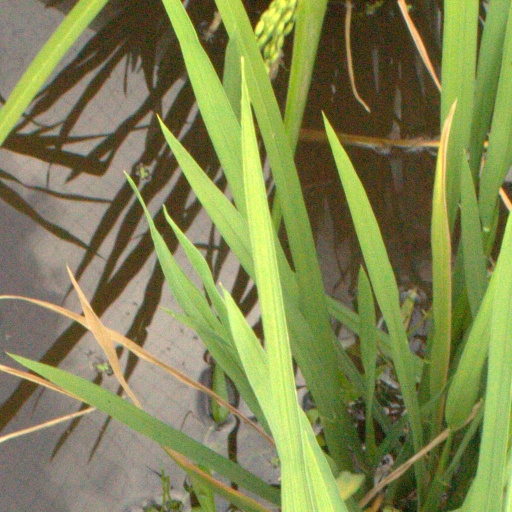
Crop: rice